Piper Alpha

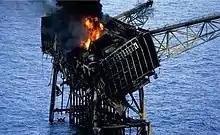
The burnt remains of module A

A mayday launched by "Lowland Cavalier" at 22:01 was relayed to a rescue coordination centre, which instructed RAF Kinloss station to scramble a Hawker Siddeley Nimrod maritime patrol aircraft. This was to be sent to the area to act as flying communications platform, handling the signals from helicopters and reporting them back. At 22:22 and 22:28 Sea King helicopters "Rescue 137" and "Rescue 131" took off from RAF Lossiemouth and RAF Boulmer respectively. Shetland Coastguard helicopter "Rescue 117" took off at 22:45. Sea King "Rescue 138" left Lossiemouth at 22:51. The Nimrod took off from Kinloss at 22:55 using the designation "Rescue 01".